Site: brandenburg
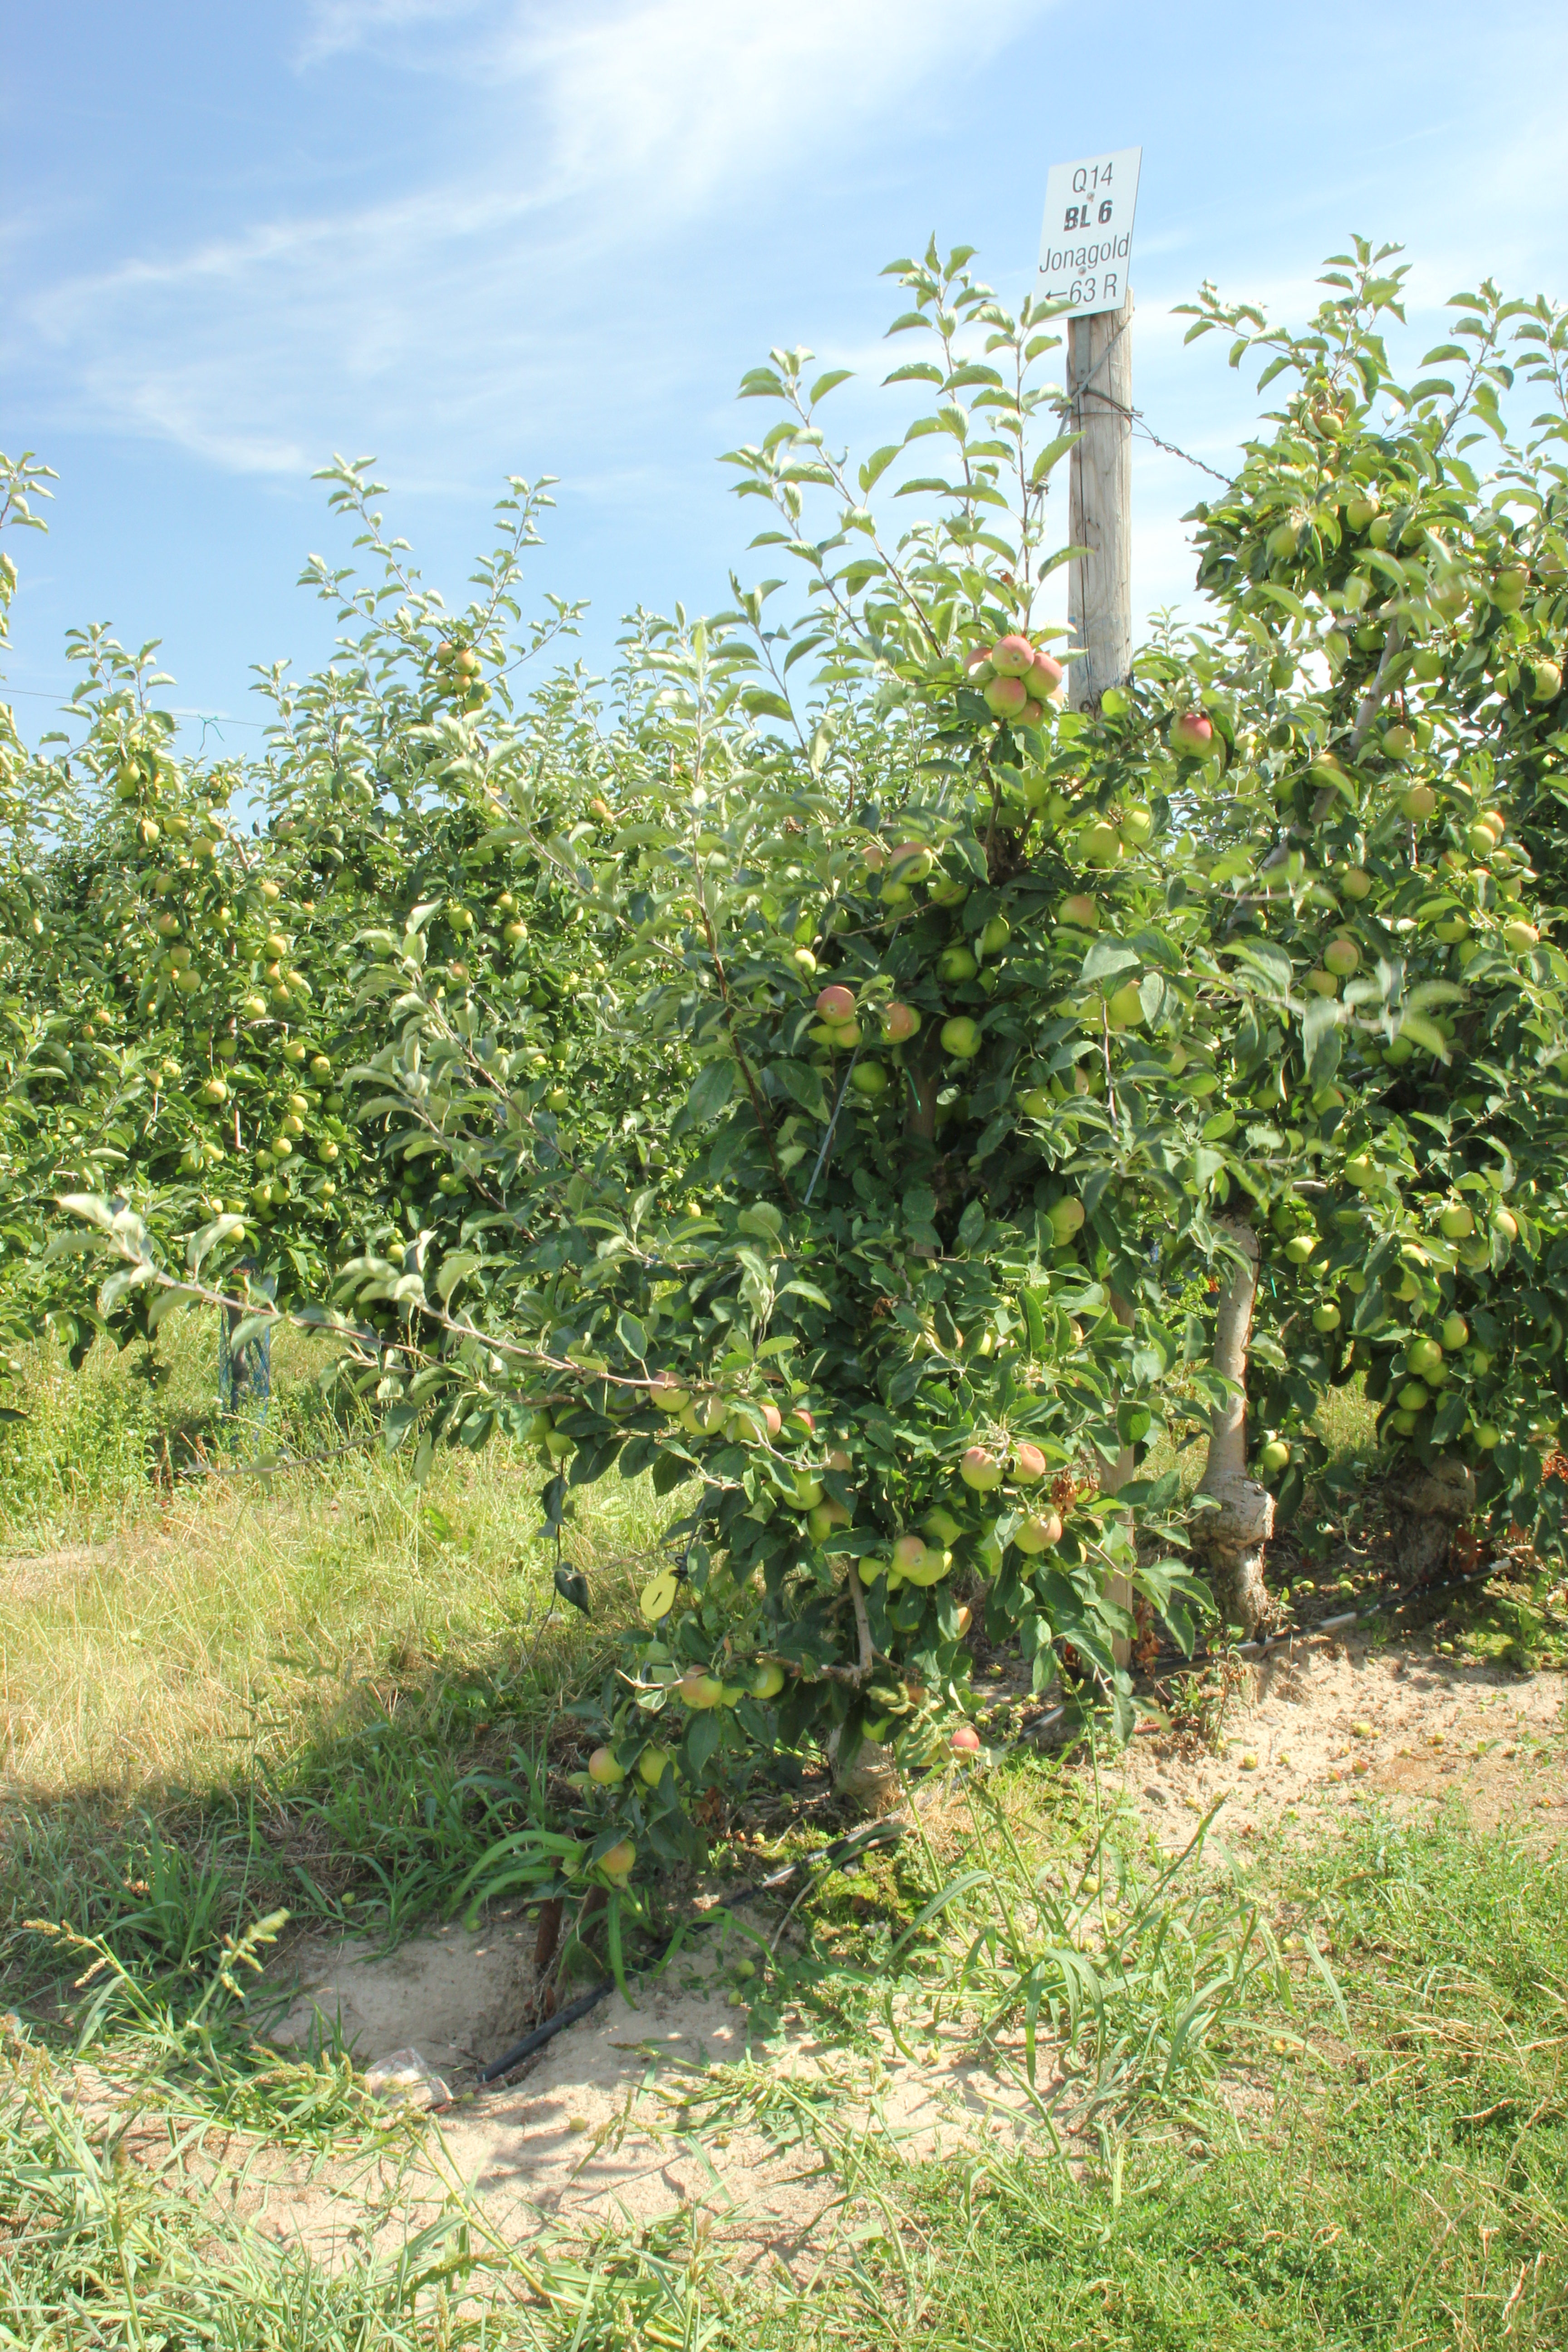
Growth stage (BBCH 77): Development of fruit